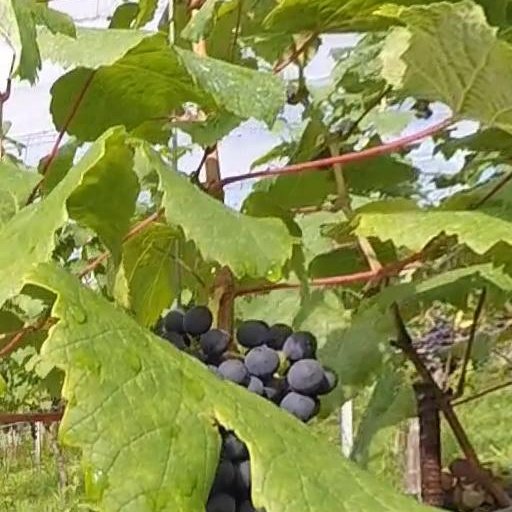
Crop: grape